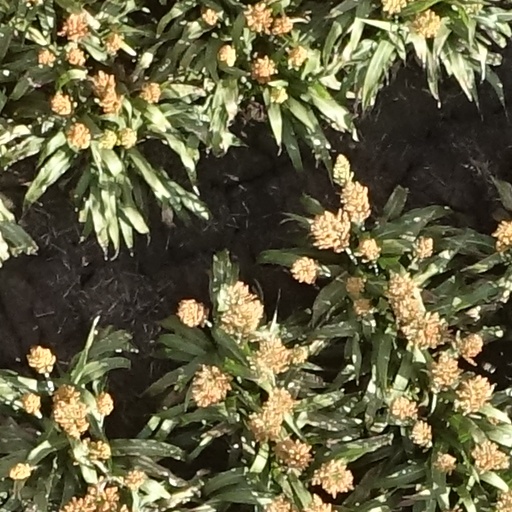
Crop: sorghum